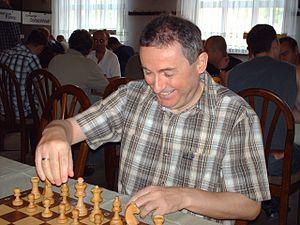
Rainer Knaak est un joueur d'échecs est-allemand né le 16 mars 1953 à Pasewalk. Grand maître international depuis 1975, il a remporté le championnat d'Allemagne de l'Est à cinq reprises et a représenté l'Allemagne de l'Est lors des olympiades de 1972, 1988 et 1990.